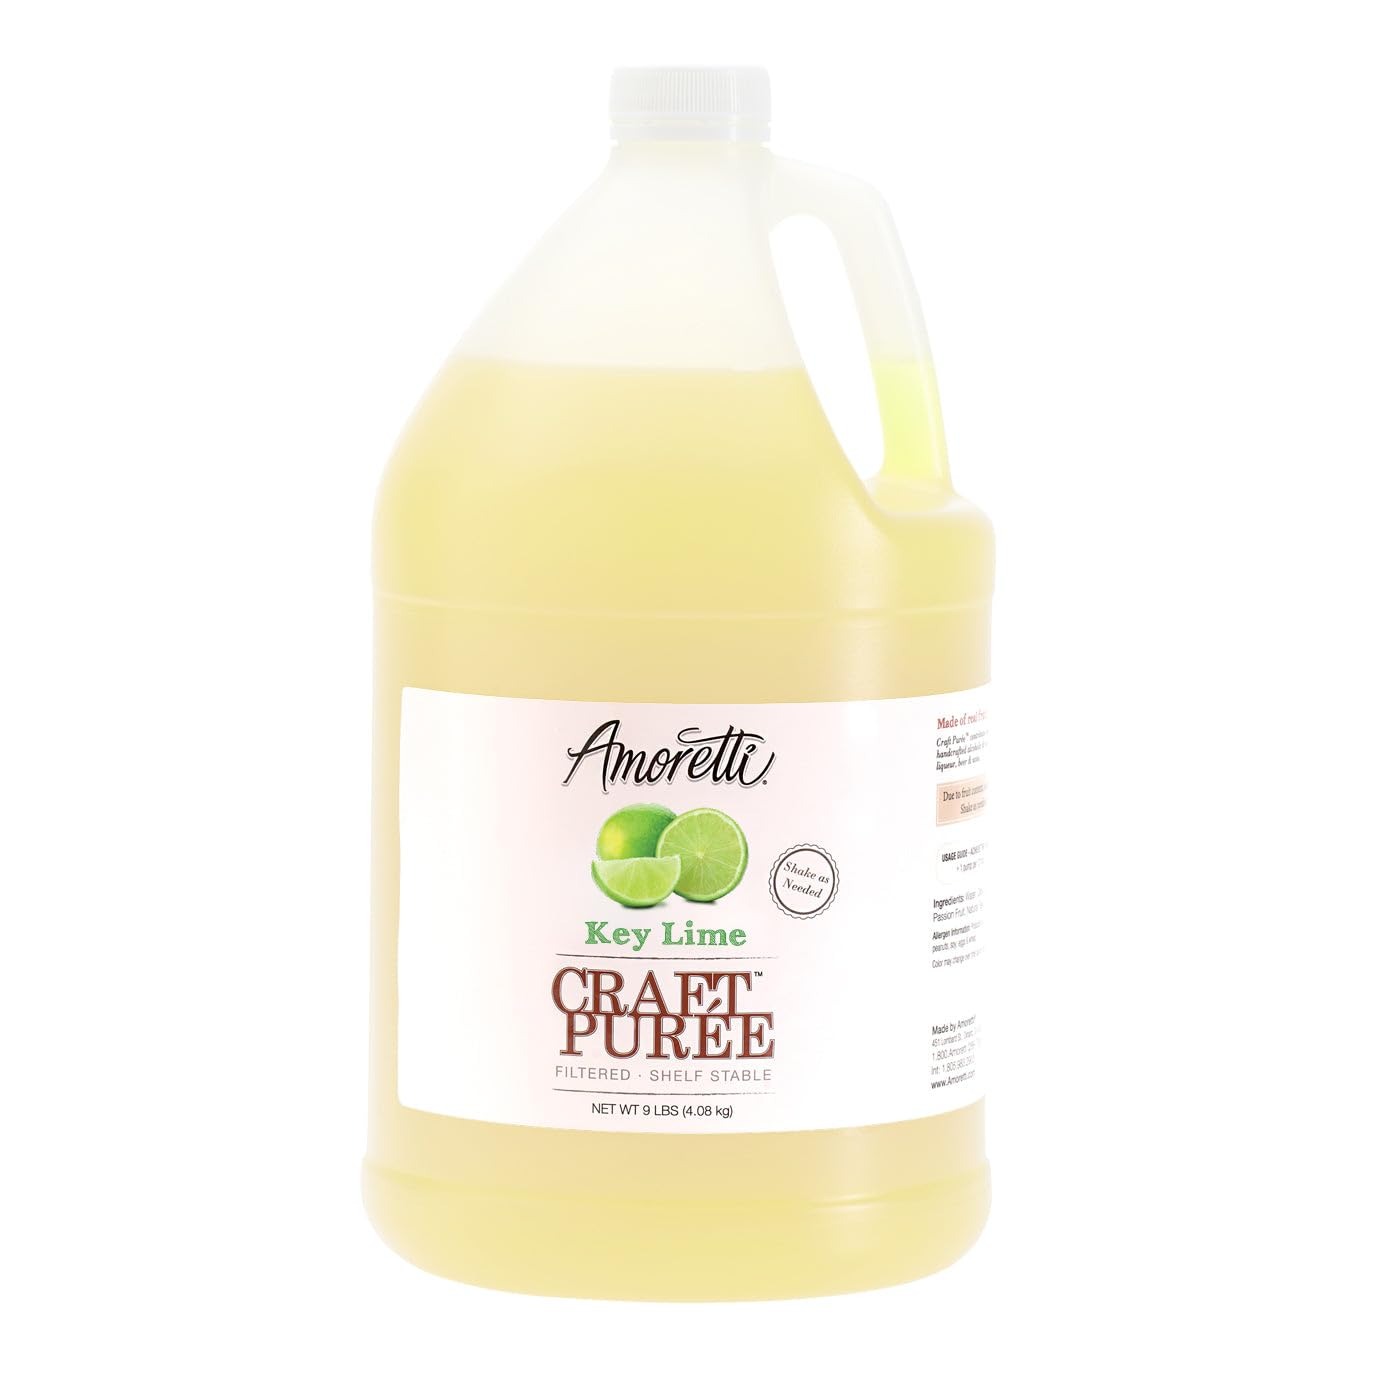
Item Name: Amoretti - Key Lime Craft Puree® 9 lbs - Perfect for Brewing, Cocktails, and other Beverages, Made of Real Fruit, No Preservatives, Filtered, Super Concentrated, Fully Pasteurized, TTB Registered
Bullet Point 1: INCREDIBLE VERSATILITY: Infuse amazing flavor into your beer, cocktails, wines, and other beverages with our Craft Purées.
Bullet Point 2: SPECIFICATIONS: No preservatives, naturally flavored, super concentrated, pasteurized, filtered, TTB registered, shelf-stable, no agitating or mixing needed, and handcrafted in Southern California.
Bullet Point 3: HIGHEST QUALITY: We use only the finest and freshest ingredients to deliver delicious natural flavors in each serving.
Bullet Point 4: PUMP INCLUDED: Ensure your creations taste the same every time you make them. We include an accurate portion-controlling pump with each bottle.
Bullet Point 5: USE LEVEL: Add ?-1 pump per 12 fl. oz. or 1-3 fl. oz. by weight per gallon.
Value: 9.0
Unit: pound

Price: 143.38